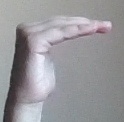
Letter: haa